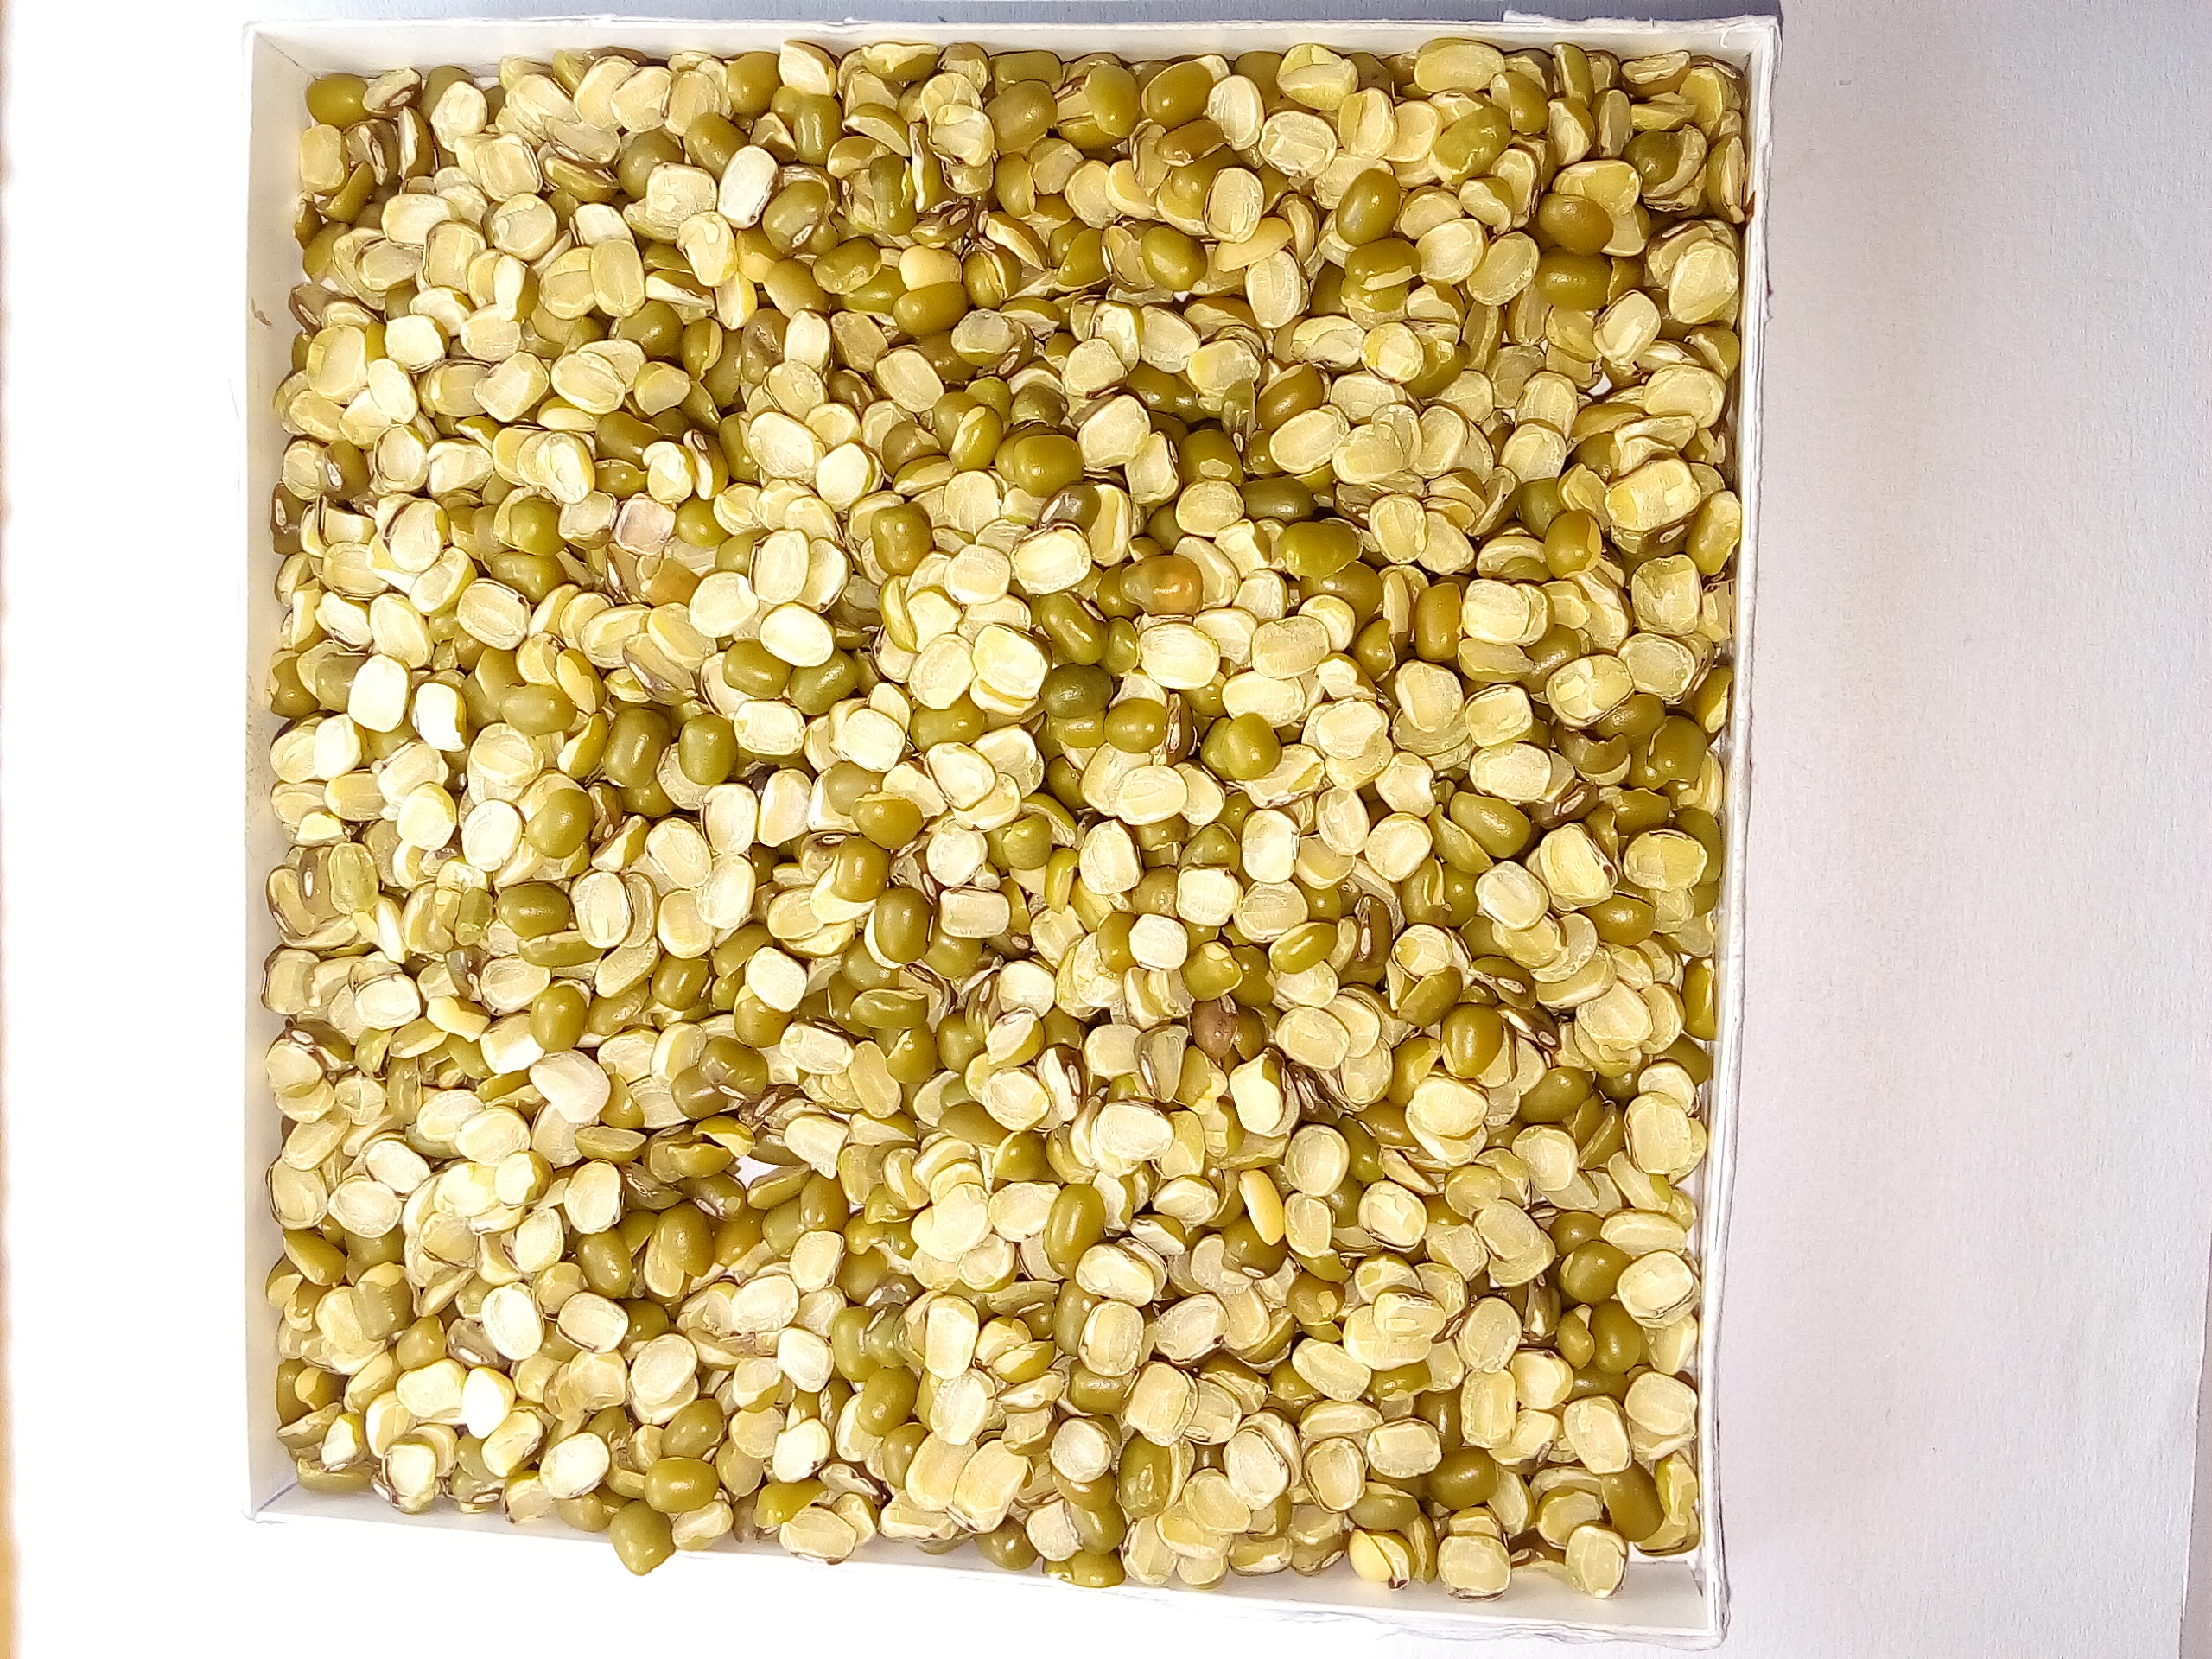
Rice seed variety: Unknown